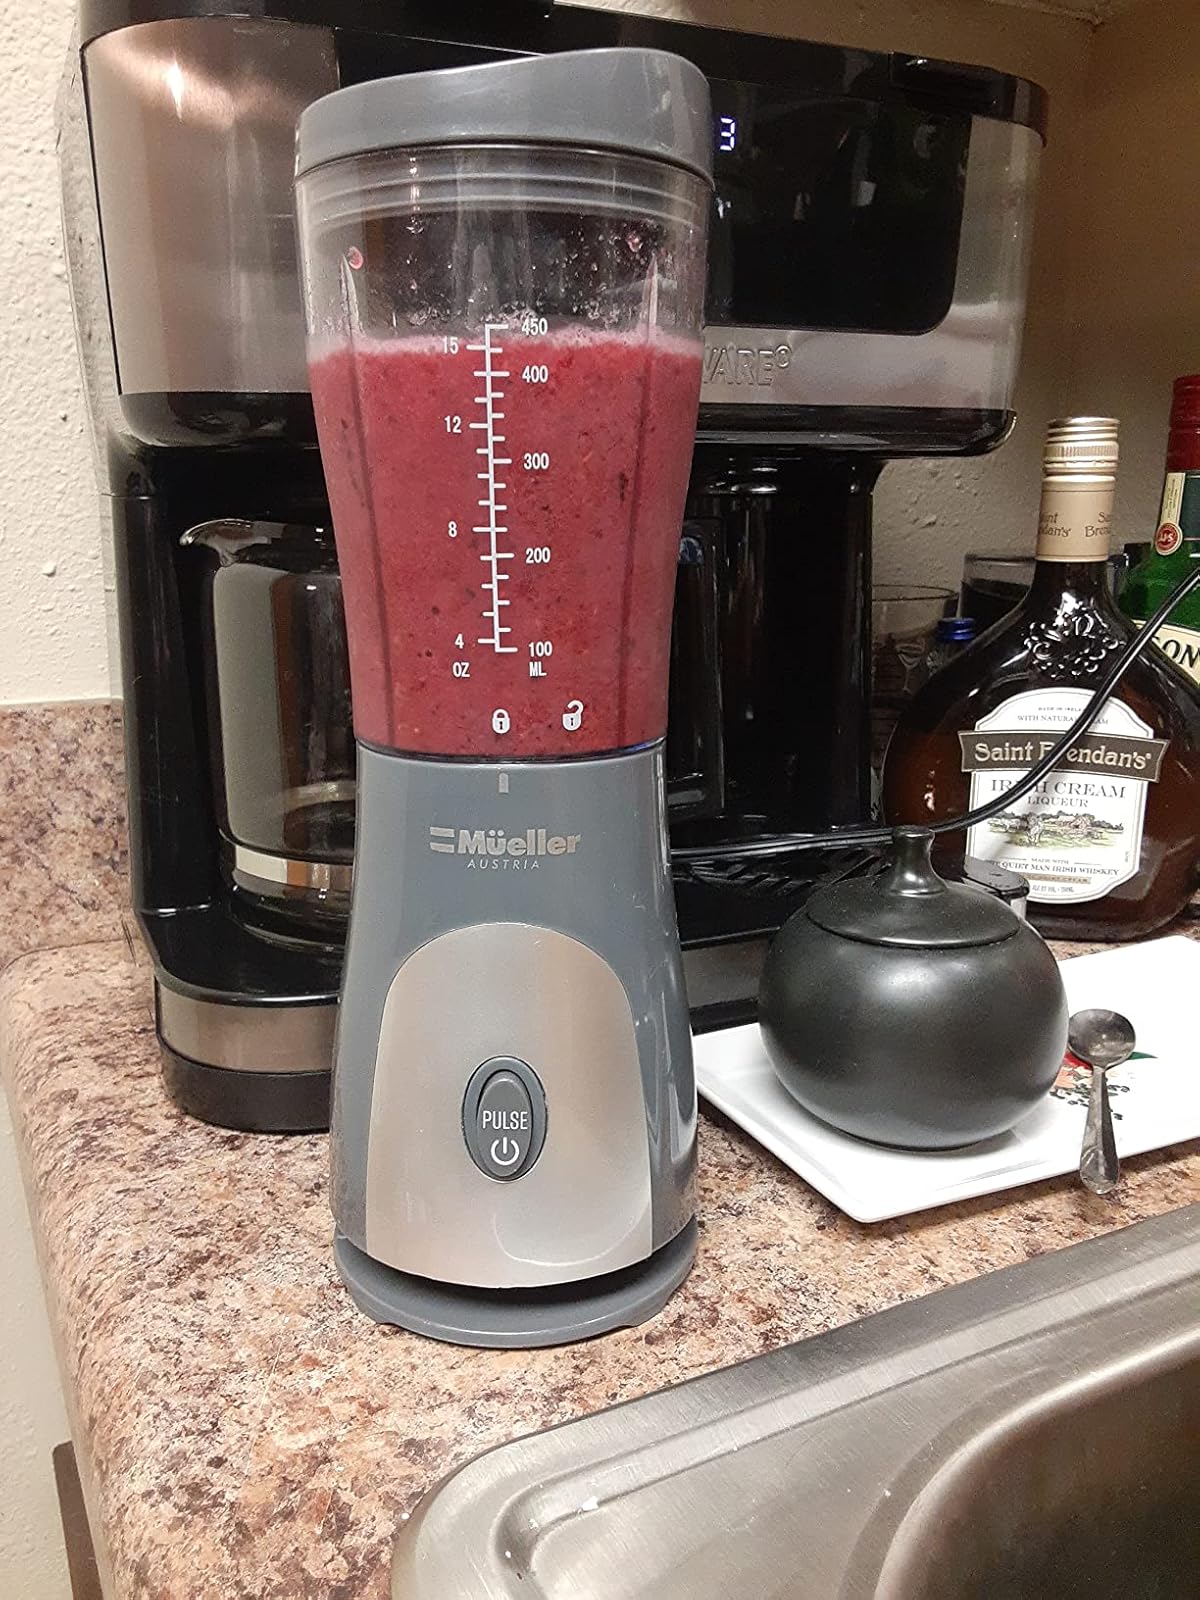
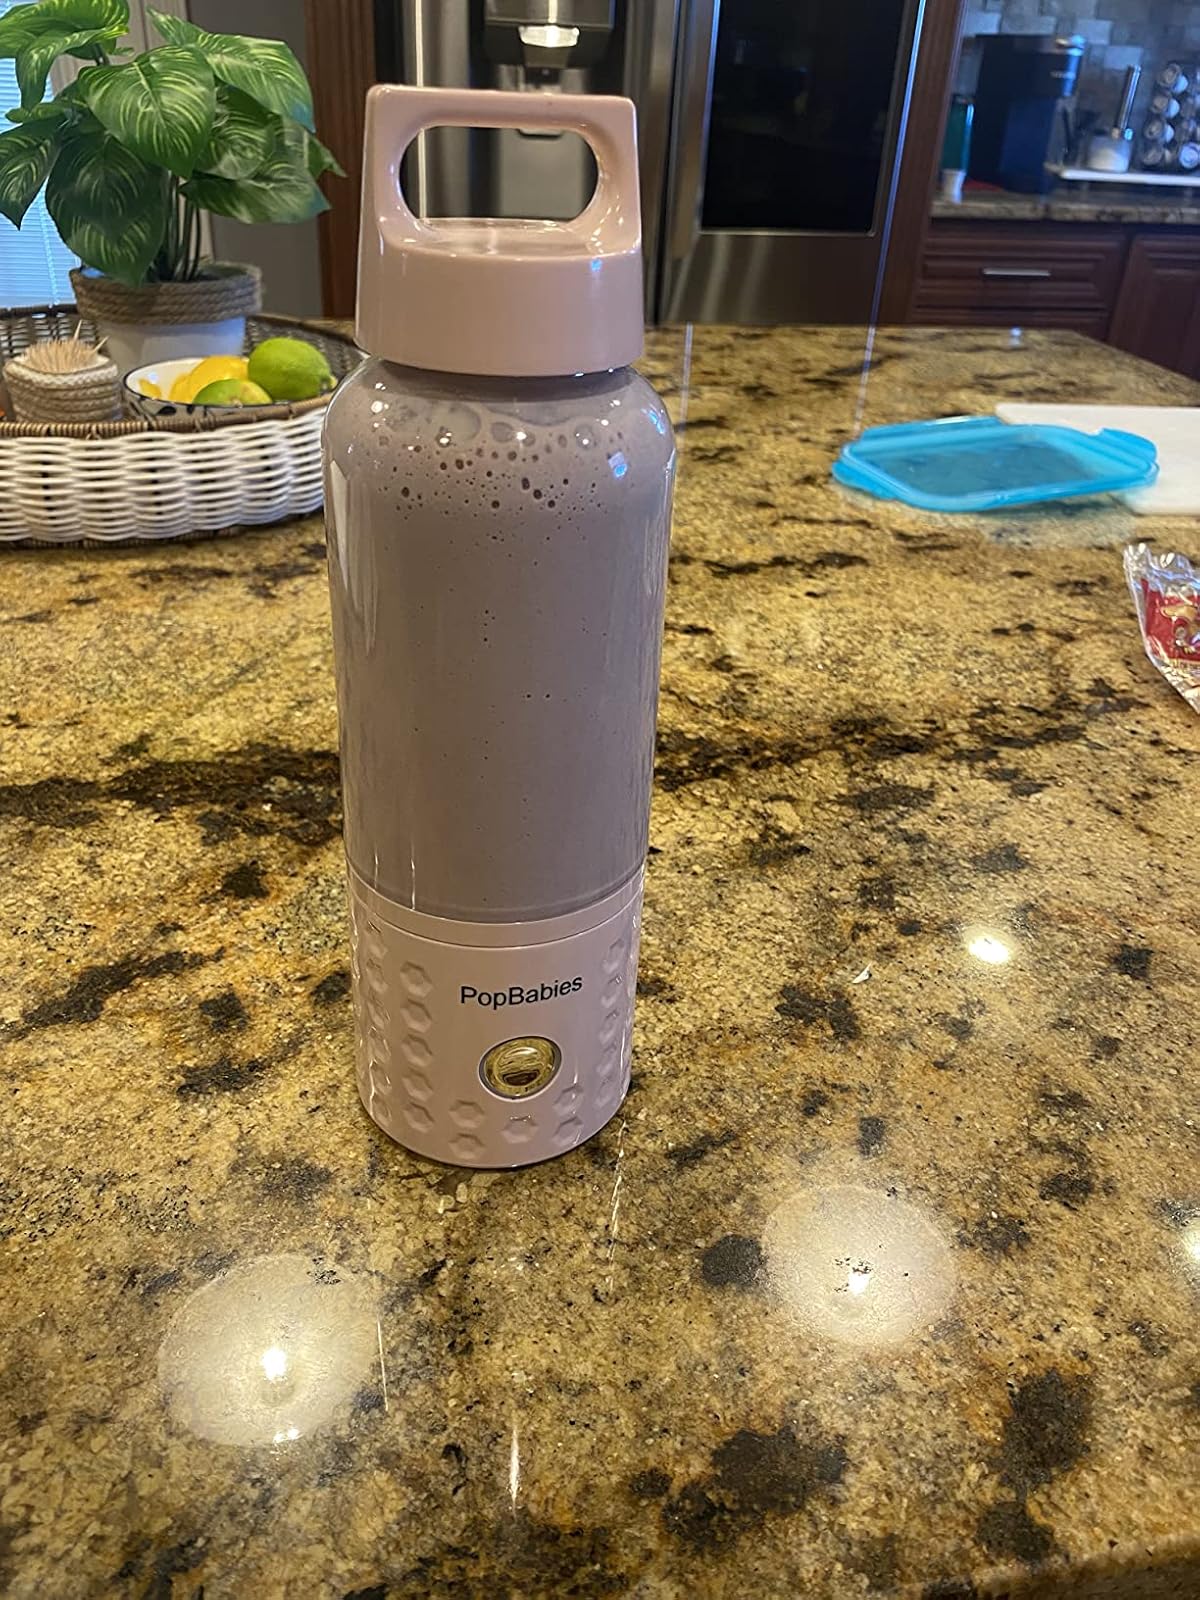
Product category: items_blender
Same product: no